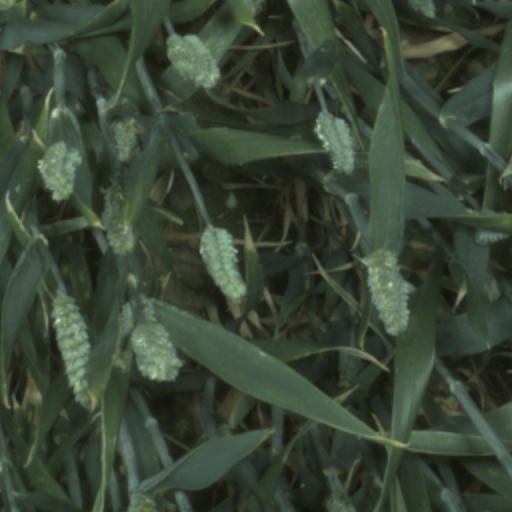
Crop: wheat